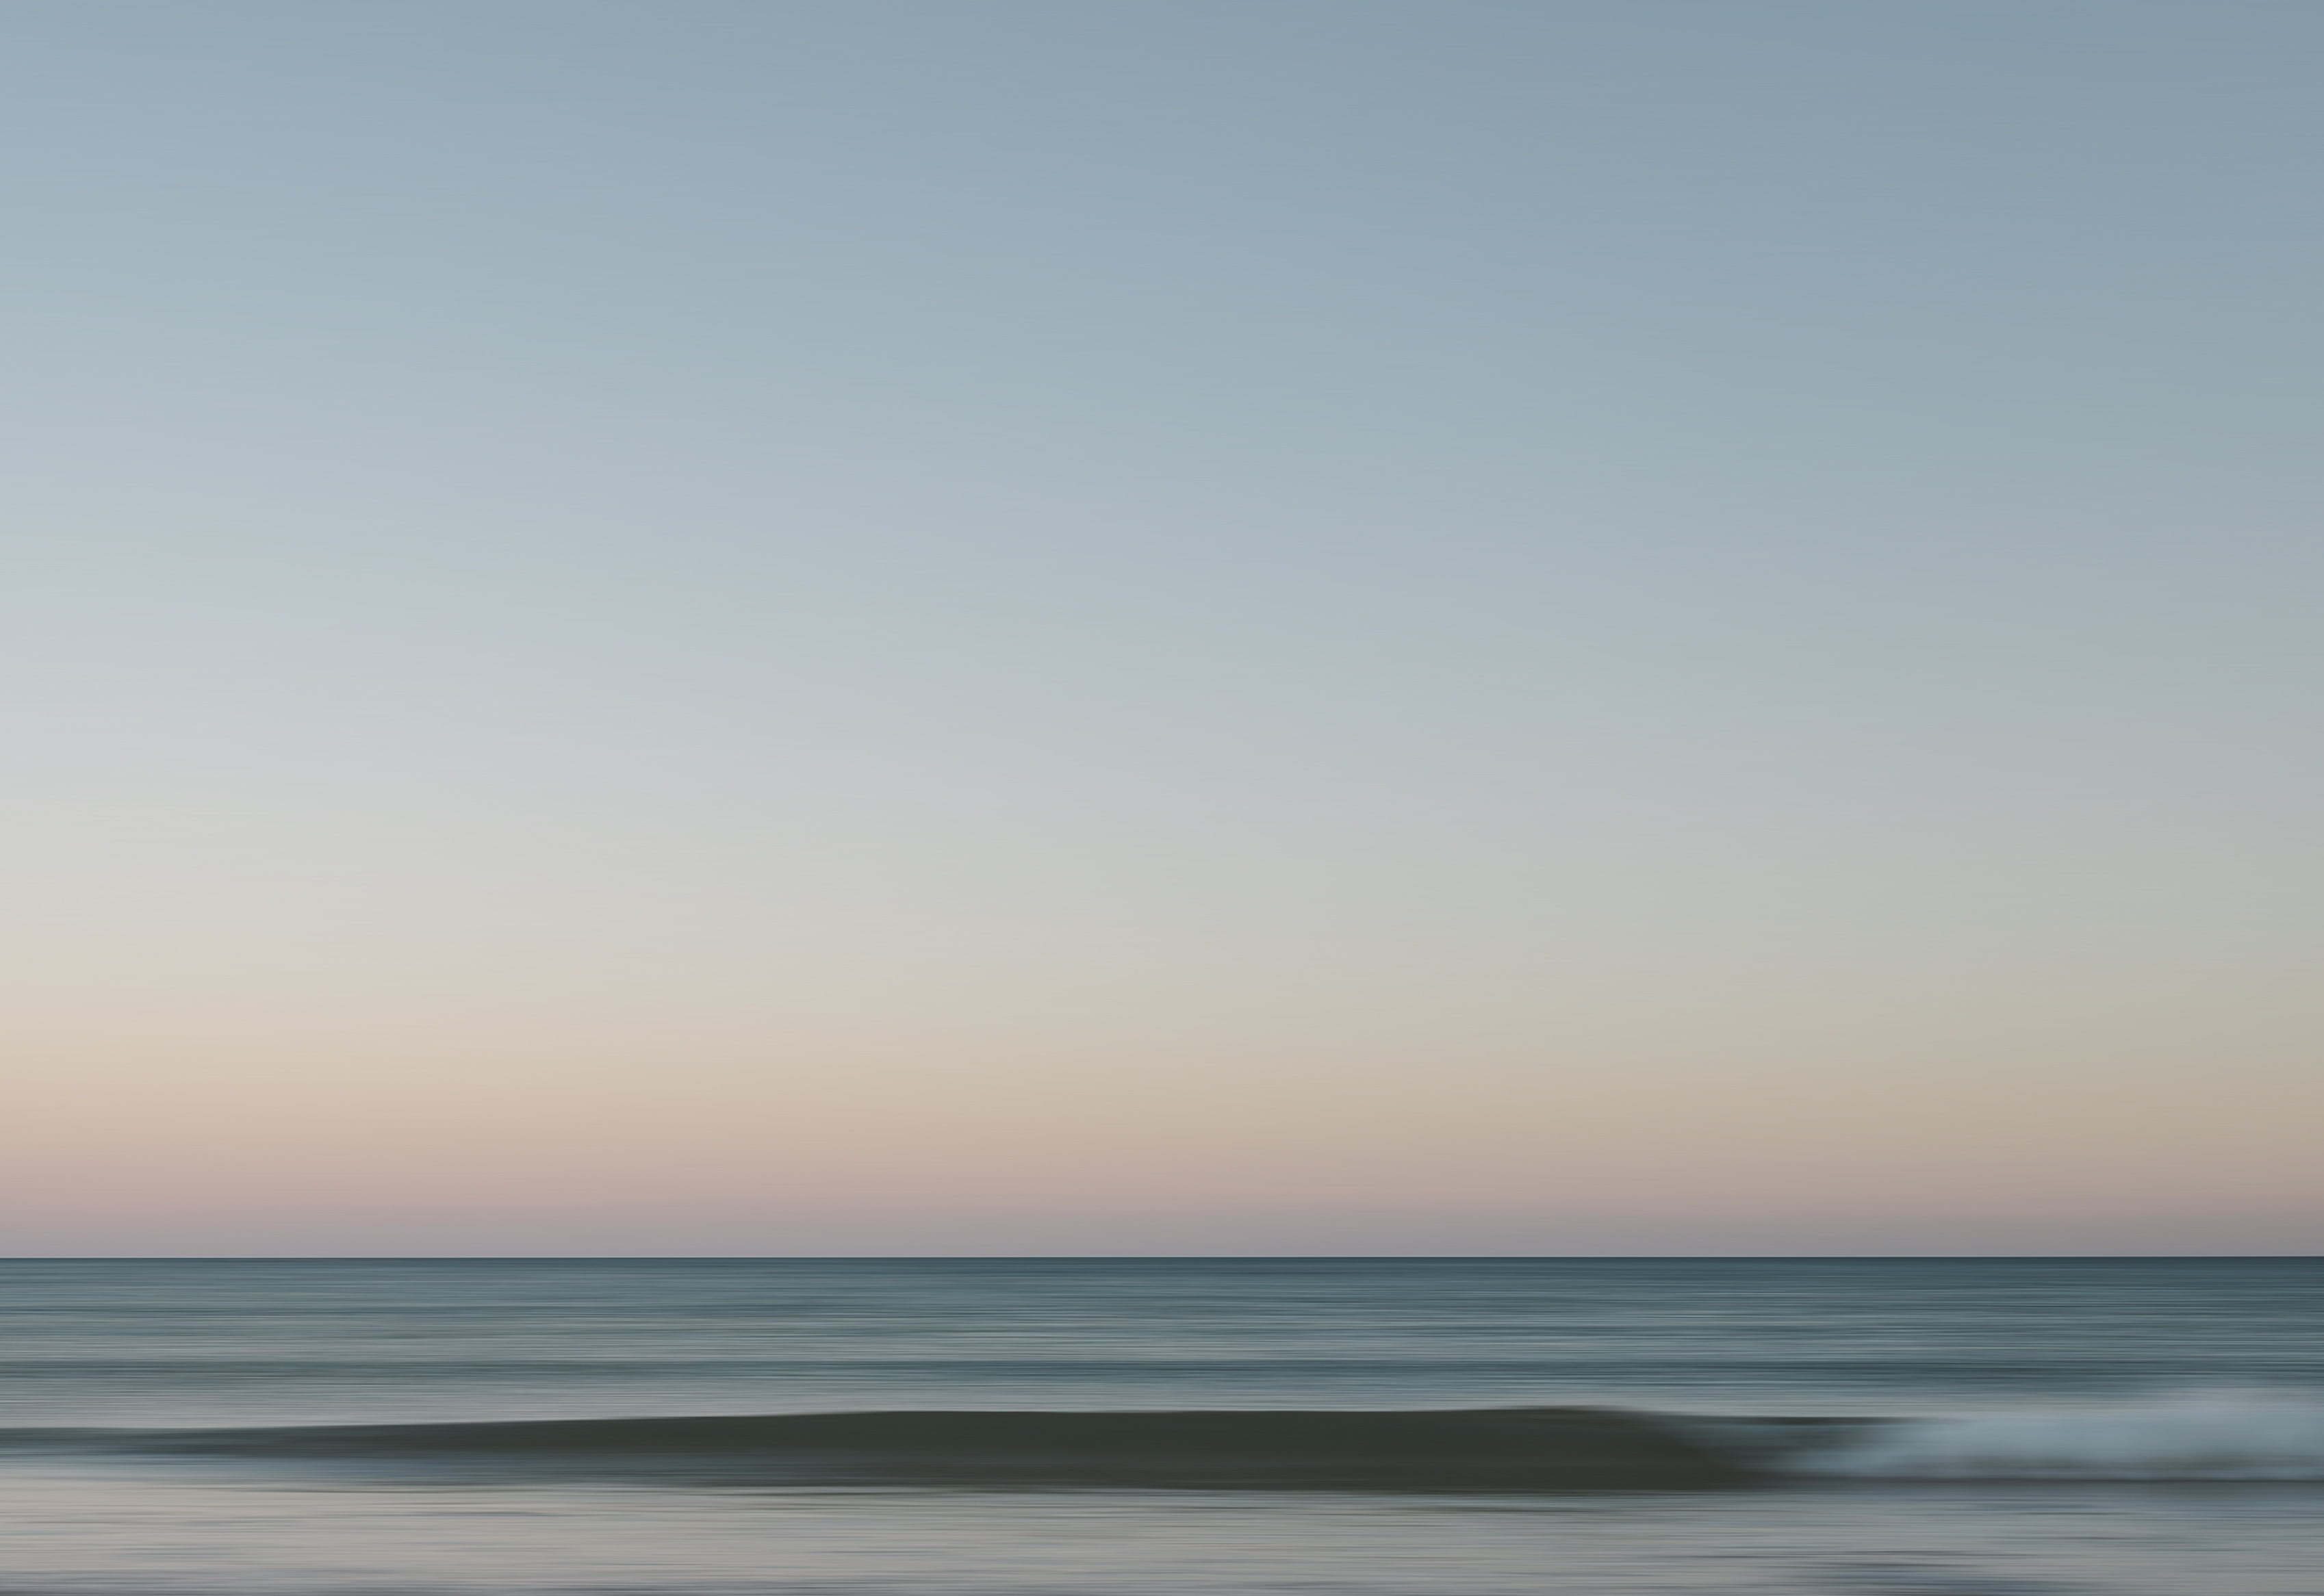
beach, sea, coast, water, sand, ocean, horizon, sky, fog, sunrise, sunset, sunlight, morning, shore, wave, dawn, summer, travel, dusk, seascape, bay, body of water, outdoors, waves, placid, atmospheric phenomenon, wind wave